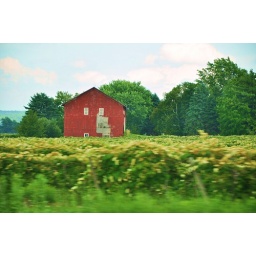
a barn in new york, i took this from the car